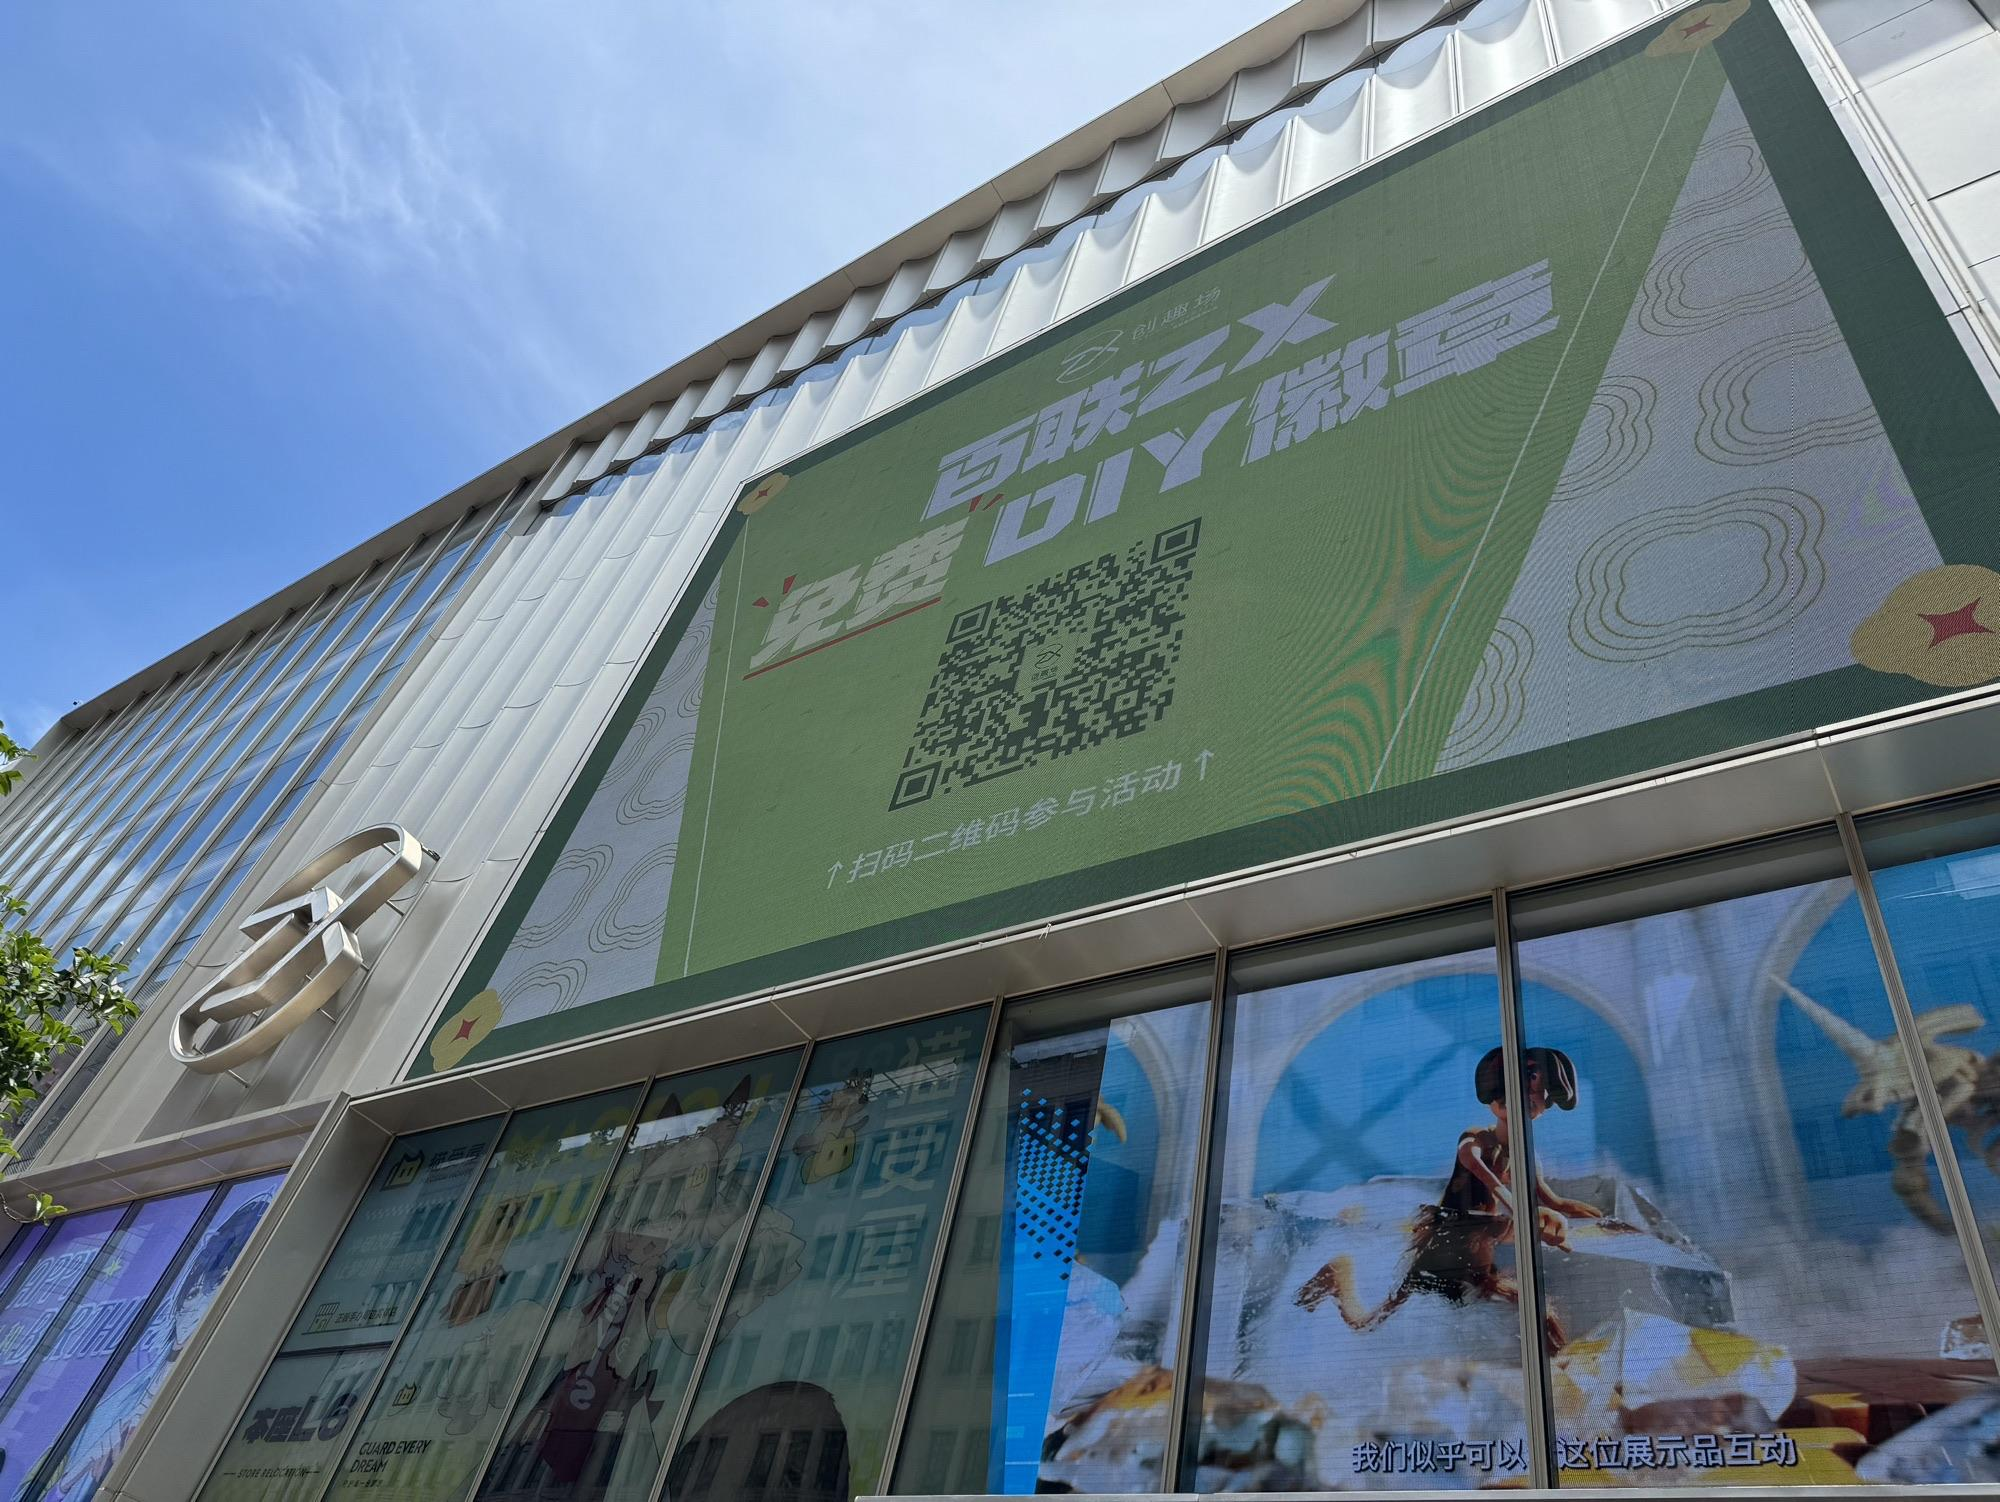
地标名称：ZX创趣场(百联ZX店)
所在城市：上海市·黄浦区